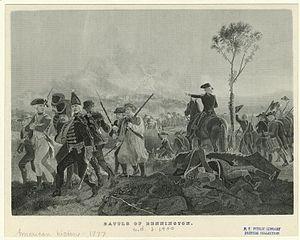
La bataille de Bennington se déroula lors de la guerre d'indépendance des États-Unis, le 16 août 1777, à Walloomsac, localité située à approximativement 16 kilomètres de Bennington. Une force rebelle de 2 000 hommes, majoritairement composée de miliciens du New Hampshire et du Massachusetts menés par le général John Stark, et renforcés par des hommes dirigés par le colonel Seth Warner et des membres des Green Mountain Boys, vainquit de manière décisive un détachement de l'armée du général John Burgoyne mené par le lieutenant colonel Friedrich Baum et d'autres troupes sous les ordres du lieutenant colonel Heinrich von Breymann.